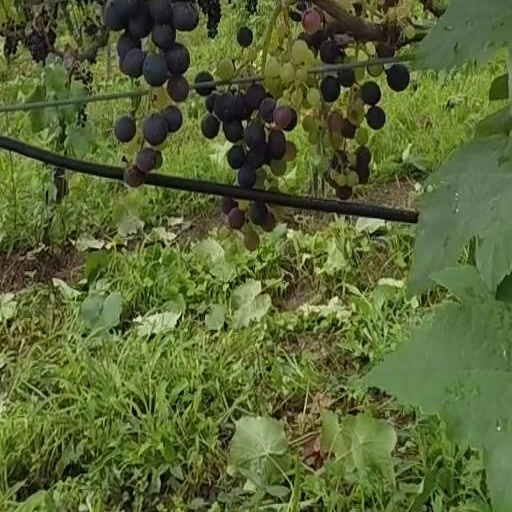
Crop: grape